Sergey Preminin

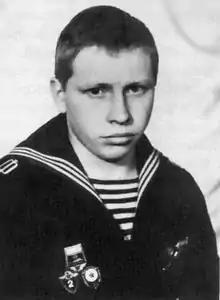

Sergey Anatolievich Preminin (18 October 1965 – 3 October 1986) was a Soviet Russian sailor who, after an explosion aboard nuclear submarine "K-219", prevented an impending nuclear meltdown by manually forcing damaged control rods into place. He was, however, unable to exit the reactor compartment because the hatch had jammed due to increased pressure, and died.